RMS Oceanic (1899)

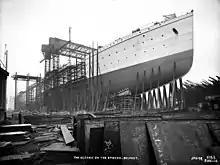
"Oceanic" under construction at Harland & Wolff shipyard

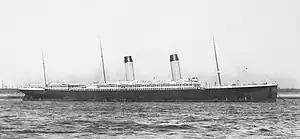
Photograph of "Oceanic"

In order to build the ship a new 500 ton overhead gantry crane had to be constructed at the yard in order to lift the material necessary for the ship's construction. Another innovation was the use of hydraulic riveting machines, which were used for the first time at Harland and Wolff during her construction.